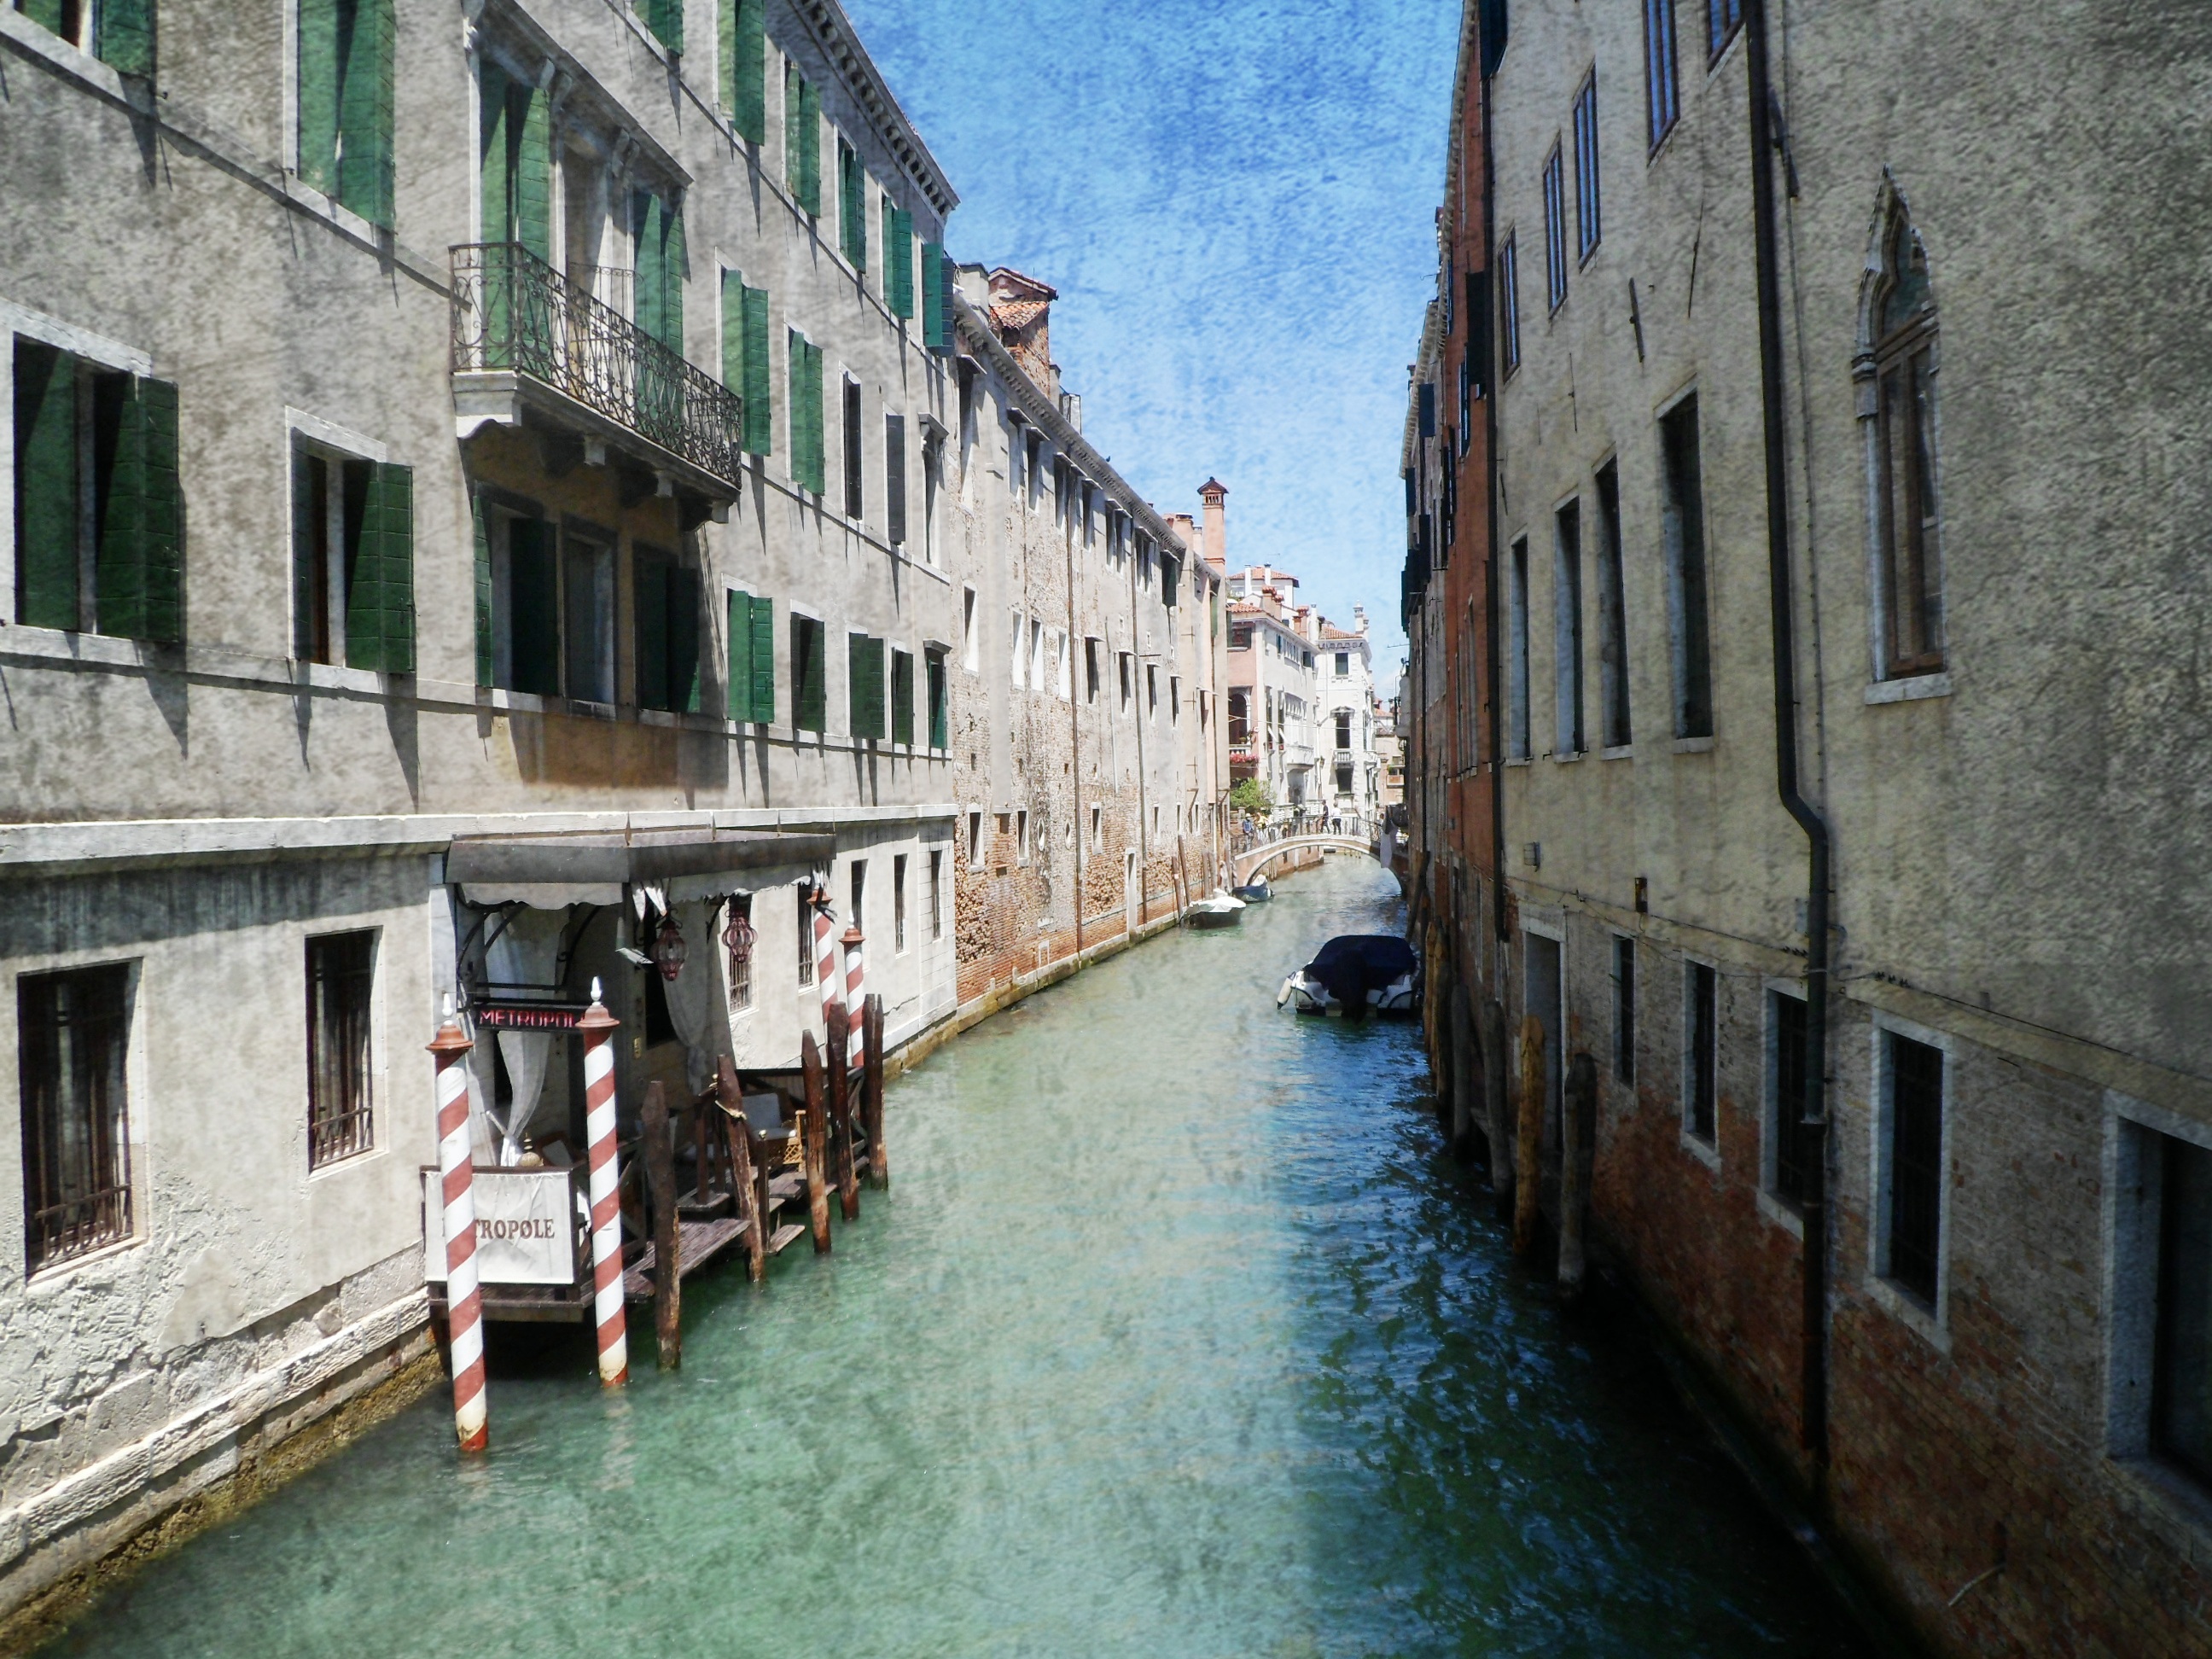
water, boat, antique, town, building, old, alley, river, canal, vehicle, venice, waterway, body of water, homes, postcard, channel, gondola, historically, waterways, landform, geographical feature